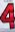
Number: 4